Bell Tower Building

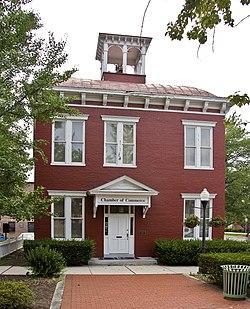

Bell Tower Building, or the Allegany County League for Crippled Children building, is a historic building in Cumberland, Allegany County, Maryland. It was built in 1887 and is a two-story brick structure topped by a small wooden tower with an open belfry. This was the first separate building to be used as police headquarters and jail in Cumberland.